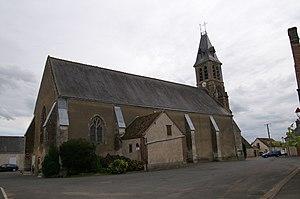
Église d'Épuisay.